Hubert Waelrant

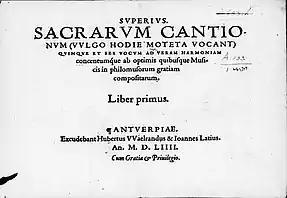
"Title page of the 'Sacrarum cantionum' published by Waelrant and de Laet in 1554/1555"

According to his pupil Frans Sweerts (Franciscus Sweertius), writing in "Athenae belgicae" (1628), he was an innovator of solmization for which he devised two new methods. The composer first added "si" to the six syllables of the hexacord and then repeated "ut" to make a full octave. He then created a new method with these new syllables. The second invention involved the creation of an octave using eight syllables with new names all different from the existing names of notes. The new names are: BA, NI, MA, LO, GA, DI, SE and BO. The innovations were intended to address the problems inherent to the existing Guidonian system which used three overlapping hexacords and the difficulties of mutation.